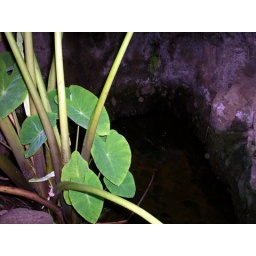
just a small little hole with fresh water right in the side of the mountain